Cordillera Oriental montane forests

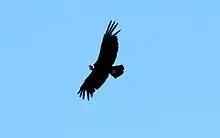
Andean condor ("Vultur gryphus")

Of 429 bird species recorded in the Serranía de Perijá, 76% are also recorded in the Sierra Nevada de Santa Marta, with about the same percentage of species also found on the eastern slopes.